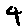
Label: 4